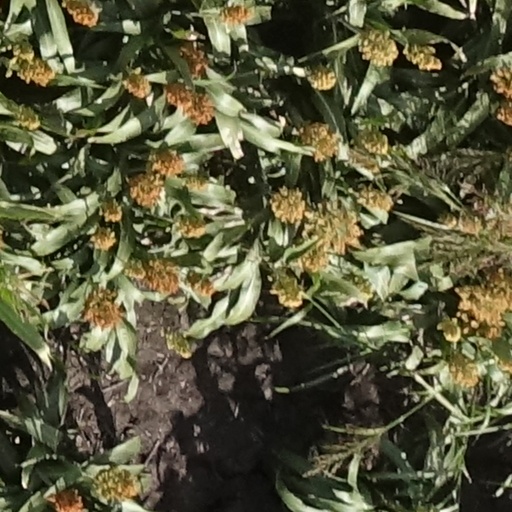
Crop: sorghum